Media in Seattle

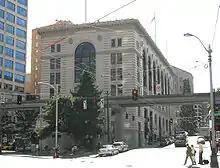
The old "Seattle Times" building in downtown Seattle is on the National Register of Historic Places.

Seattle's major daily newspaper is "The Seattle Times". The local Blethen family owns 50.5% of the "Times", the other 49.5% being owned by the McClatchy Company. The "Times" holds the largest Sunday circulation in the Pacific Northwest. The "Seattle Post-Intelligencer" (now online only) is owned by the Hearst Corporation. The "Seattle Daily Journal of Commerce" covers economic news, and "The Daily of the University of Washington", the University of Washington's school paper, is published five days per week during the school year.